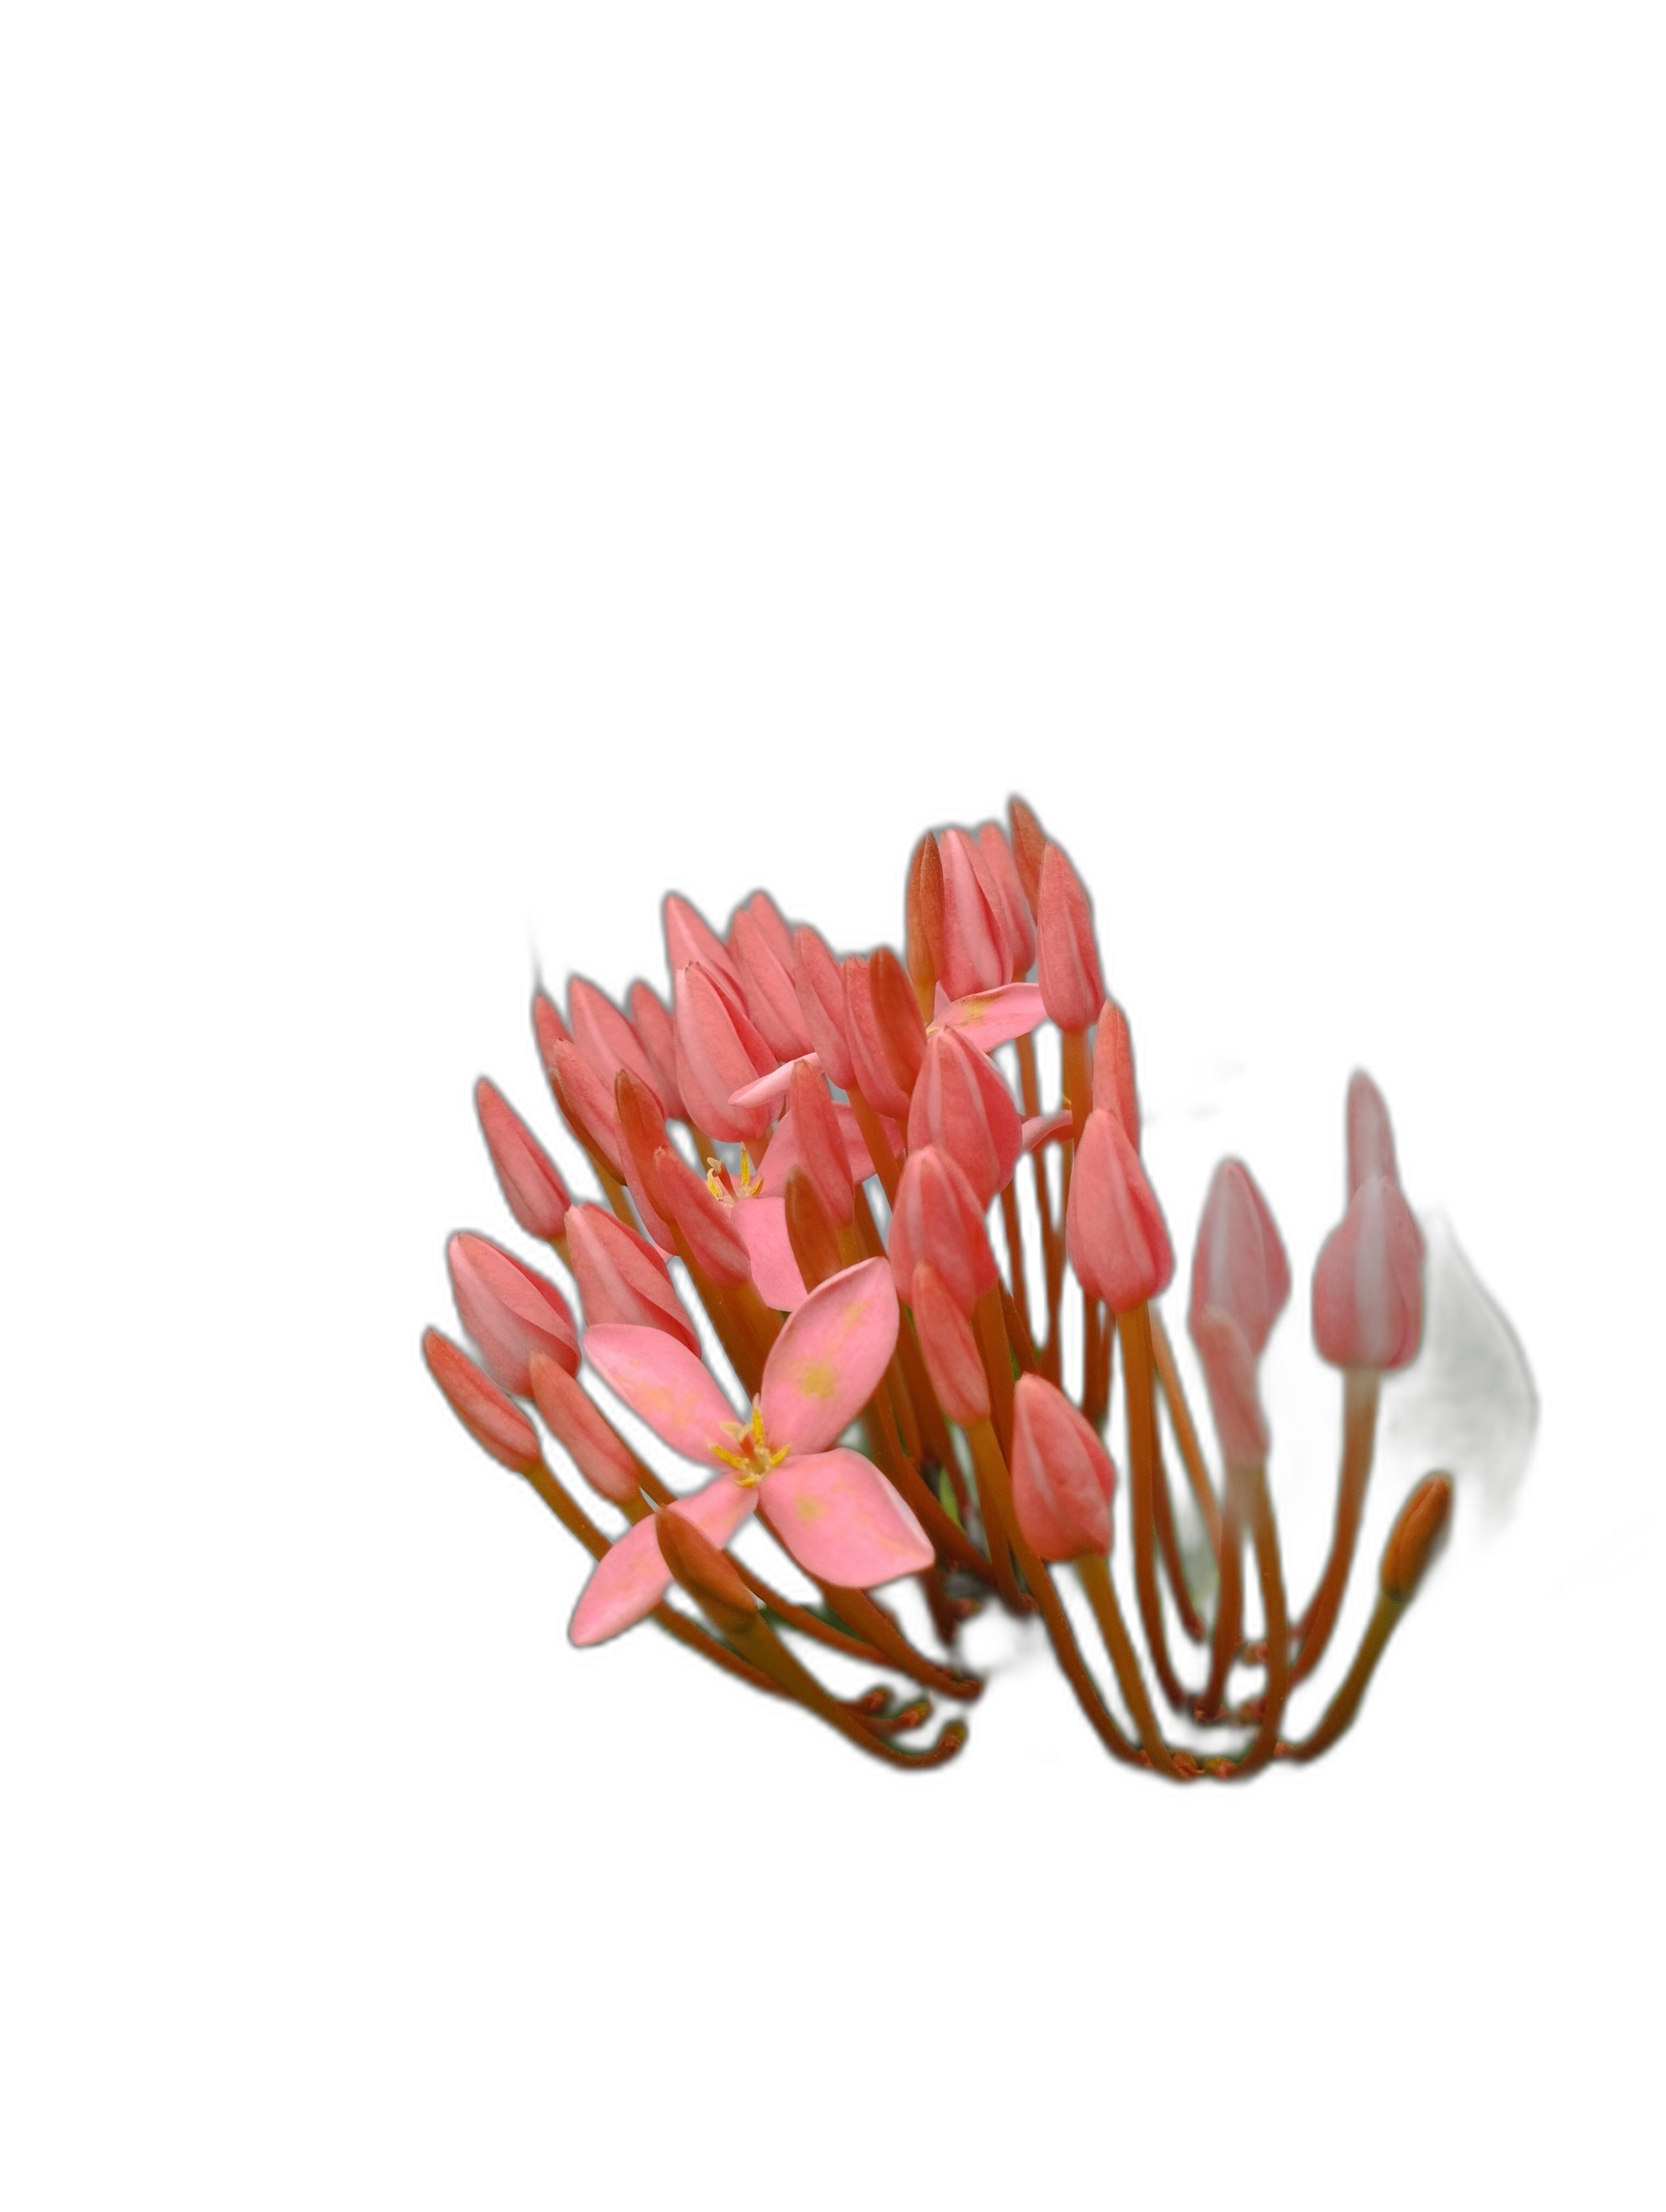
Label: Jungle geranium